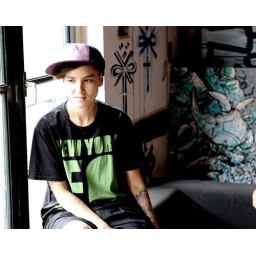
Kim Ann sitting in the window @ Rooms of Red Bull